Mary Garard Andrews

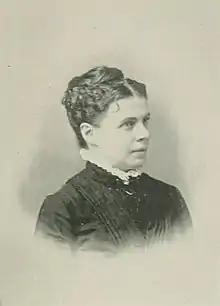
"A Woman of the Century"

Mary Garard Andrews (1852–1936) was an American Universalist minister and suffragist.